John Pennel

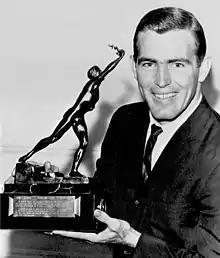
Pennel receiving the James E. Sullivan Award

Following those amazing performances, Pennel was asked to appear on the popular television game show, "To Tell The Truth". On the September 9, 1963 episode, Pennel scored against the celebrity panel (Tom Poston, Peggy Cass, Earl Wrightson, and Kitty Carlisle), and immediately donated his winnings to the "Brian Sternberg Hospital Fund". On February 27, 1966, he appeared on the popular panel show "What's My Line?" not as an athlete, but rather as a wine salesman, a career he had just taken up. He nearly stumped the panel, but Bennett Cerf guessed his line at the last moment. Sternberg, a University of Washington pole vaulter, was injured during practice in an accident that left him a quadriplegic. In April 1964, Pennel was awarded the 1963 Sullivan Award as the nation's top amateur athlete, and was favored to capture the gold medal at the 1964 Olympics in Tokyo. Unfortunately, he suffered a back injury six weeks before the Games and finished 11th, with a height of 15–5. American teammate Fred Hansen set an Olympic record with a vault of 16–8¾ and won the gold medal.